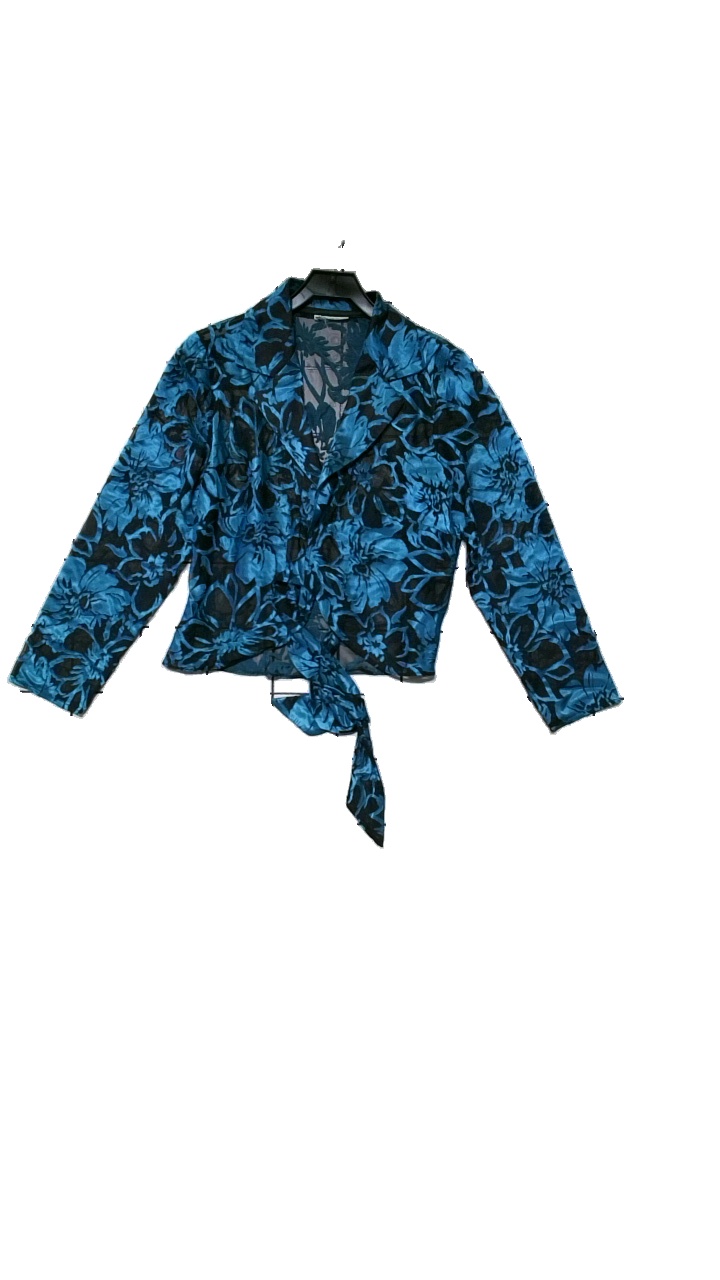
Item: Blouse (Ladies)
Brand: Missing
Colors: Multicolor, Black, Turquoise
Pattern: Floral print
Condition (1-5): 4
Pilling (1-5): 4
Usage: Reuse
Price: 50-100